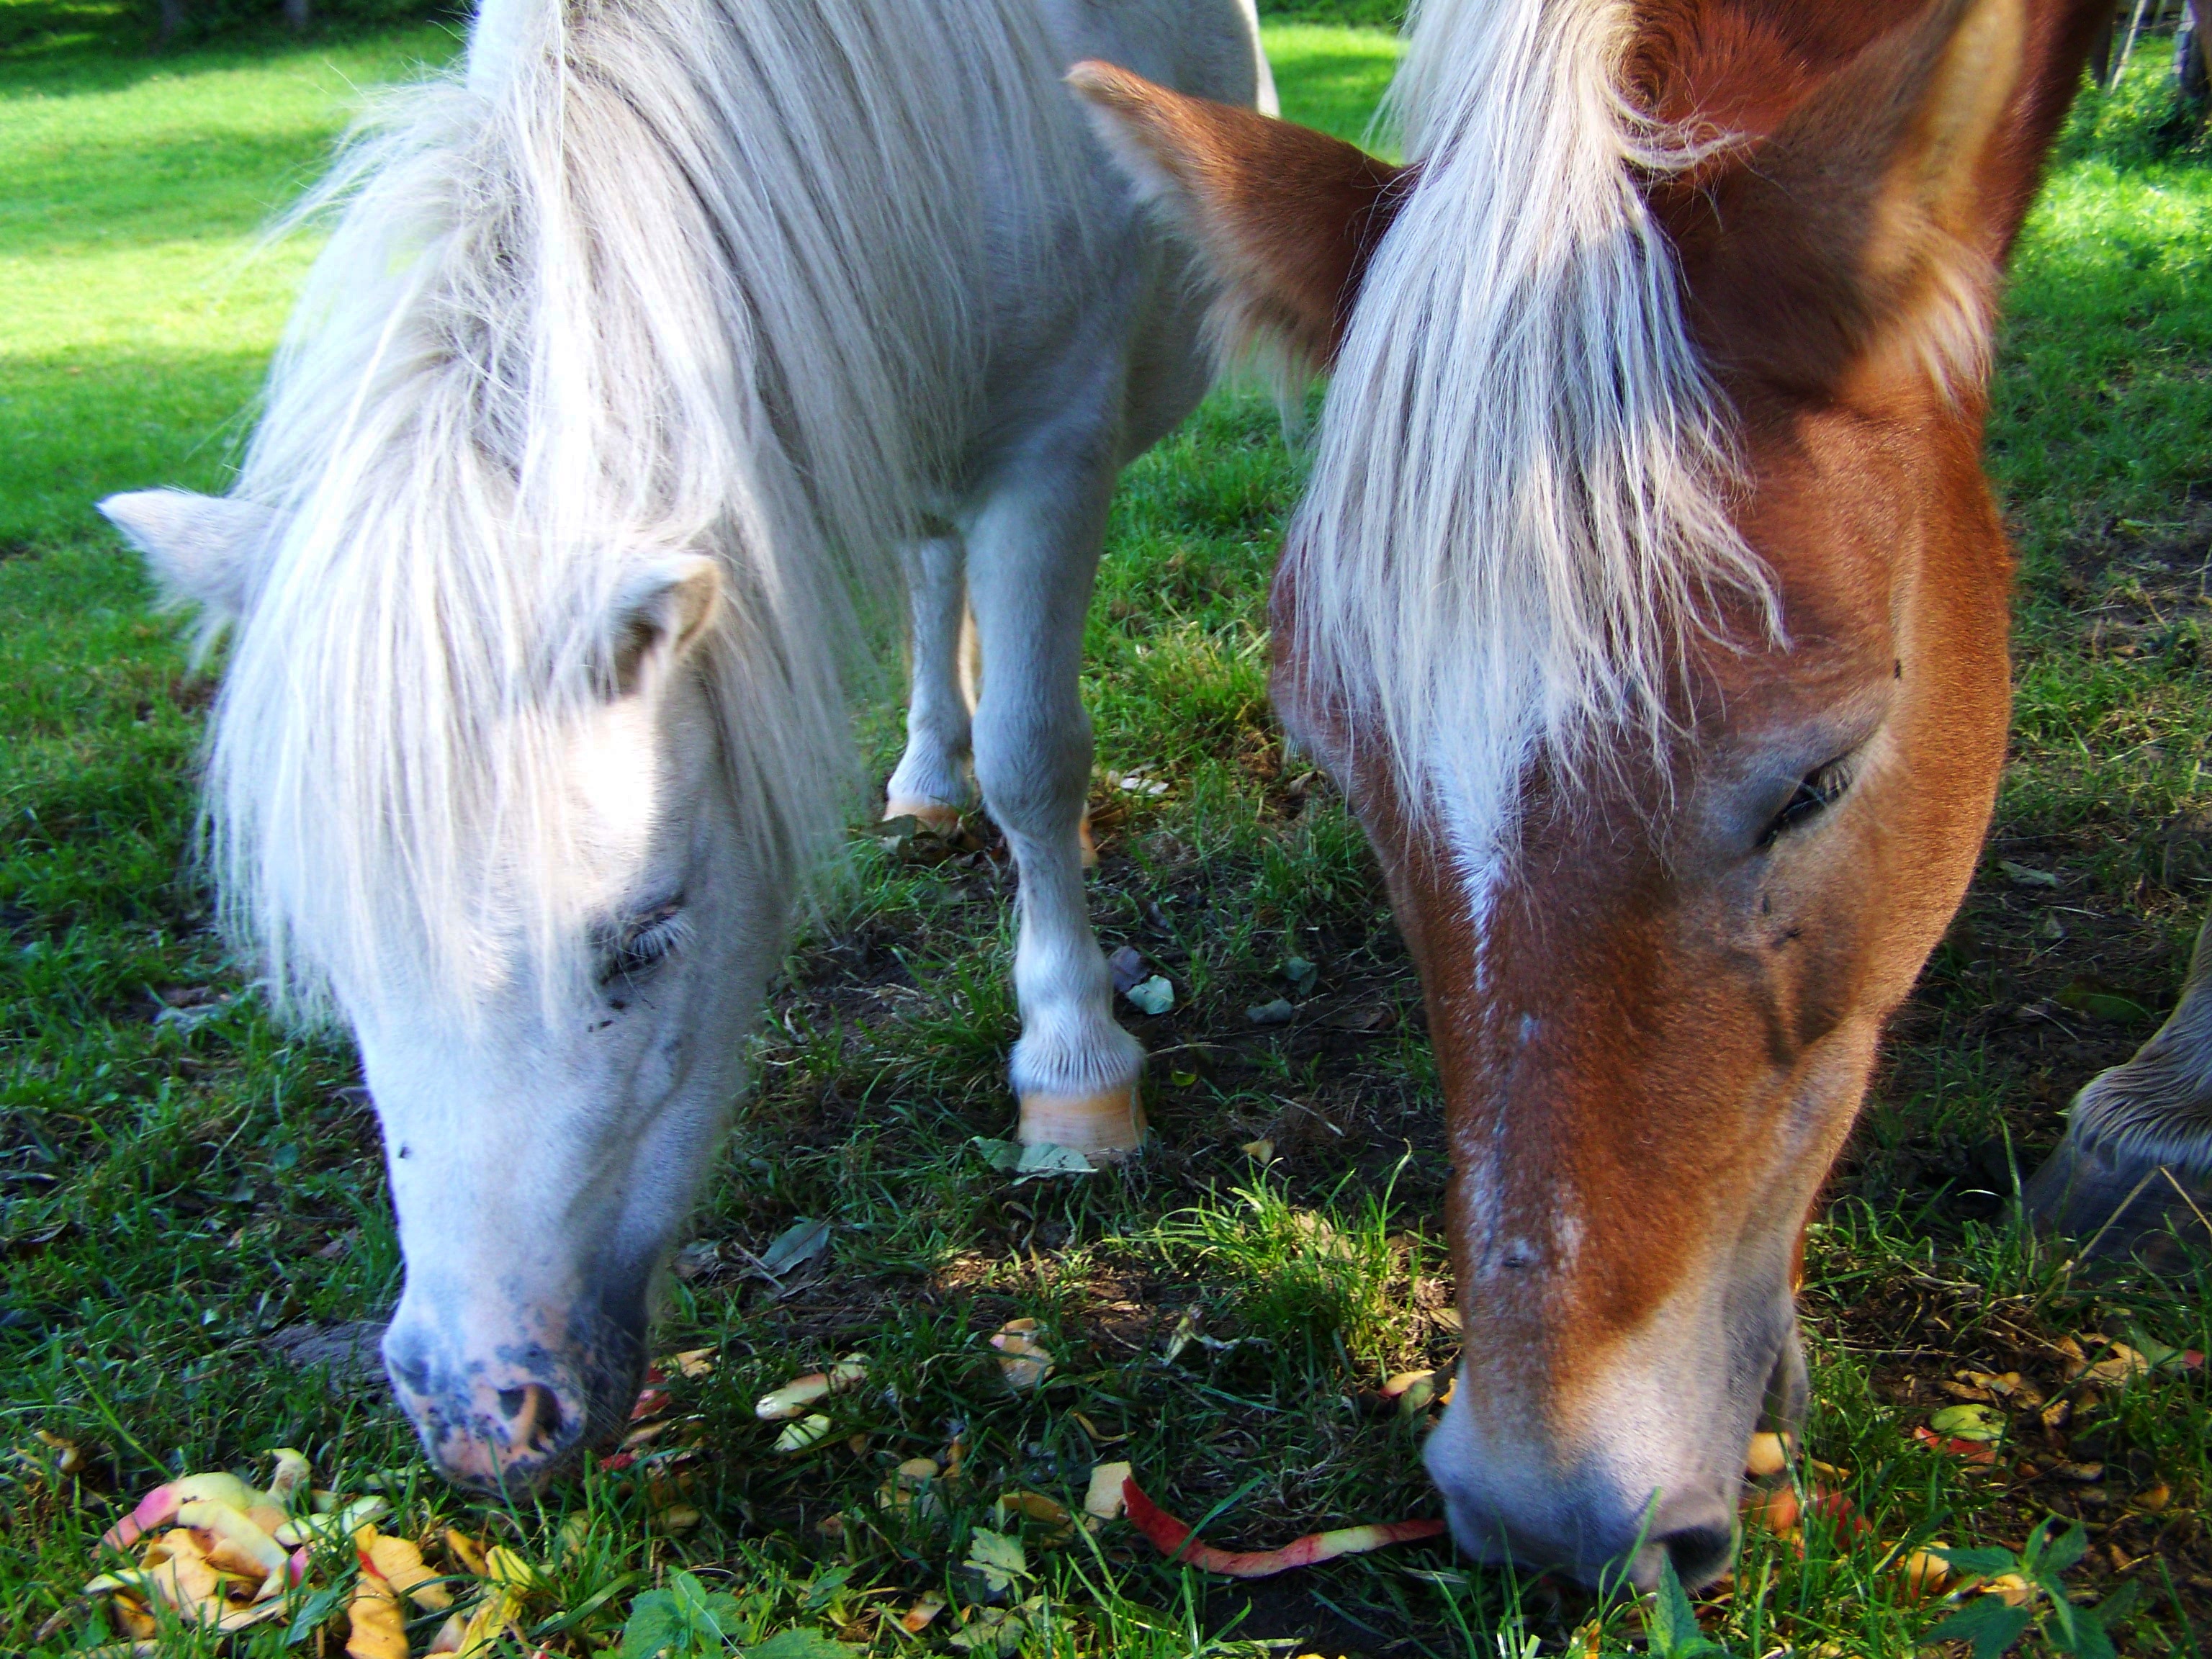
grass, farm, meadow, pasture, grazing, horse, mammal, stallion, mane, fauna, pony, vertebrate, mare, foal, colt, ungulates, brown horse, white pony, horse like mammal, mustang horse